Kobayakawa Takakage

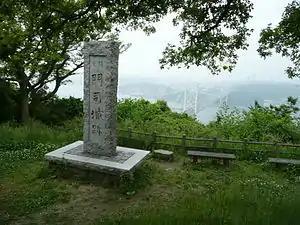
The site of the ruined Moji castle

In the next year of 1558, Dōsetsu fought Mōri clan sent Takakage in the first siege of Moji castle. In this battle, Dōsetsu had 800 of his archers shower Kobayakama's army with arrows. As the Dōsetsu continues his siege until 1562, Dōsetsu entered the last phase of this Siege of Moji, where he enlisted the help of traders from Portuguese Empire In this battle, the Portuguese merchants assisted Dōsetsu with three ships weighted between 500-600 tons, The bombardment from the ships allowed the Ōtomo troops to establish themselves around Moji castle. However, the castle defenders manage to break the siege after the Portuguese has spent all their ammunitions and withdrew from this operation. Despite the Ōtomo forces under Dōsetsu launching another attempt at besieging the castle in 10 October 1561, they failed to subdue the castle.